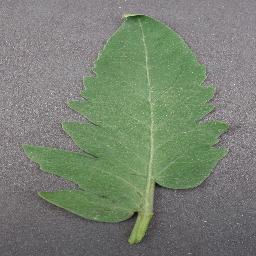
Label: Tomato___healthy